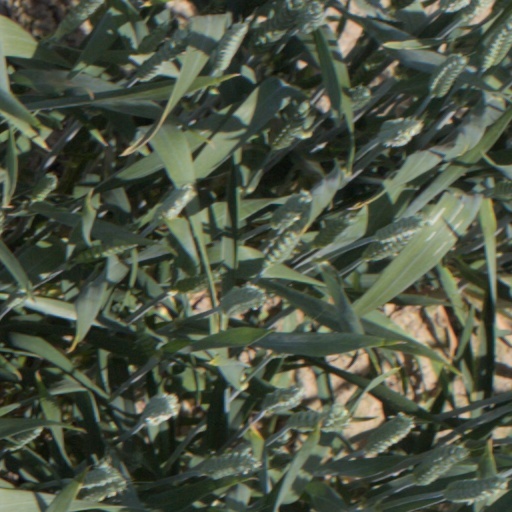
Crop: wheat